Raceair Lil Bitts

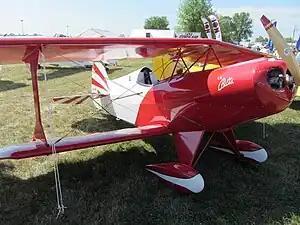

The Racair Lil Bitts is a modification of the Micro Mong light biplane to resemble a Pitts Special marketed by Raceair Designs of Gilbert, South Carolina. The aircraft was also supplied by Wings Of Freedom., but by late 2019 the company website had been taken down and it is likely that production had ended.